History of Algeciras

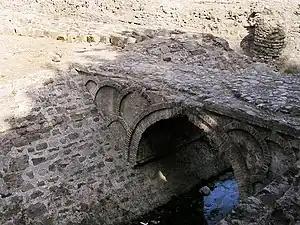
"Villa Nueva" access bridge.

The history of Algeciras, a Spanish region, can be traced back to initial Paleolithic outdoor settlements. In antiquity, Algeciras was home to two significant settlements: the Roman city of Iulia Traducta, which served as an important commercial hub, and the city of , the first Arab settlement established in the peninsula. Following a three-century period of abandonment, a new city of Algeciras was re-founded in 1704.